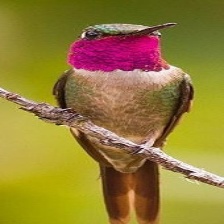
Species: AMETHYST WOODSTAR
Scientific name: CALLIPHLOX AMETHYSTINA
ImageNet parent category: hummingbird